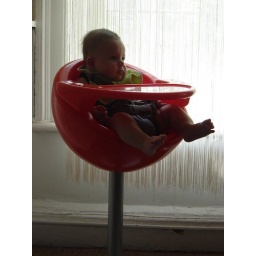
My first time in my orange chair